Jan Tilens

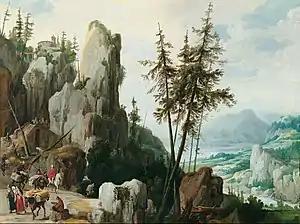
"Rocky landscape with travelers"

Jan Tilens or Hans Tilens (Baptized on 6 April 1589 – buried on 25 July 1630) was a Flemish painter who is mainly known for his landscapes with people depicting mythological scenes.